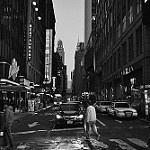
Label: B & W